2006–07 Süper Lig

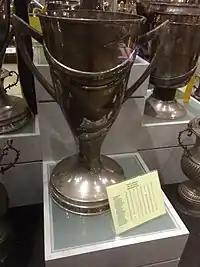
2006–07 Süper Lig trophy in the Fenerbahçe Museum

The 2006–07 Süper Lig was the 49th edition of the top-flight professional football league in Turkey. The season began on 4 August 2006 with a match between Ankaraspor and Galatasaray, resulting in a 1–1 draw. Fenerbahçe became champions after drawing Trabzonspor 2–2, while Beşiktaş lost 3–0 to Bursaspor and Galatasaray drew 1–1 with Sivasspor. Kayseri Erciyesspor gained qualification to the UEFA Cup because of Beşiktaş' qualification to the UEFA Champions League Second Qualifying Round.